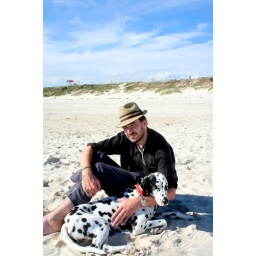
Lucky &amp;amp; I at Leighton Beach (i think... it's a dog beach near freo anyway.) I need some new sunglasses.